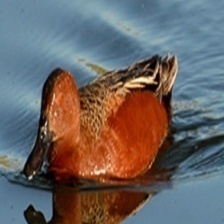
Species: CINNAMON TEAL
Scientific name: ANAS CYANOPTERA
ImageNet parent category: drake